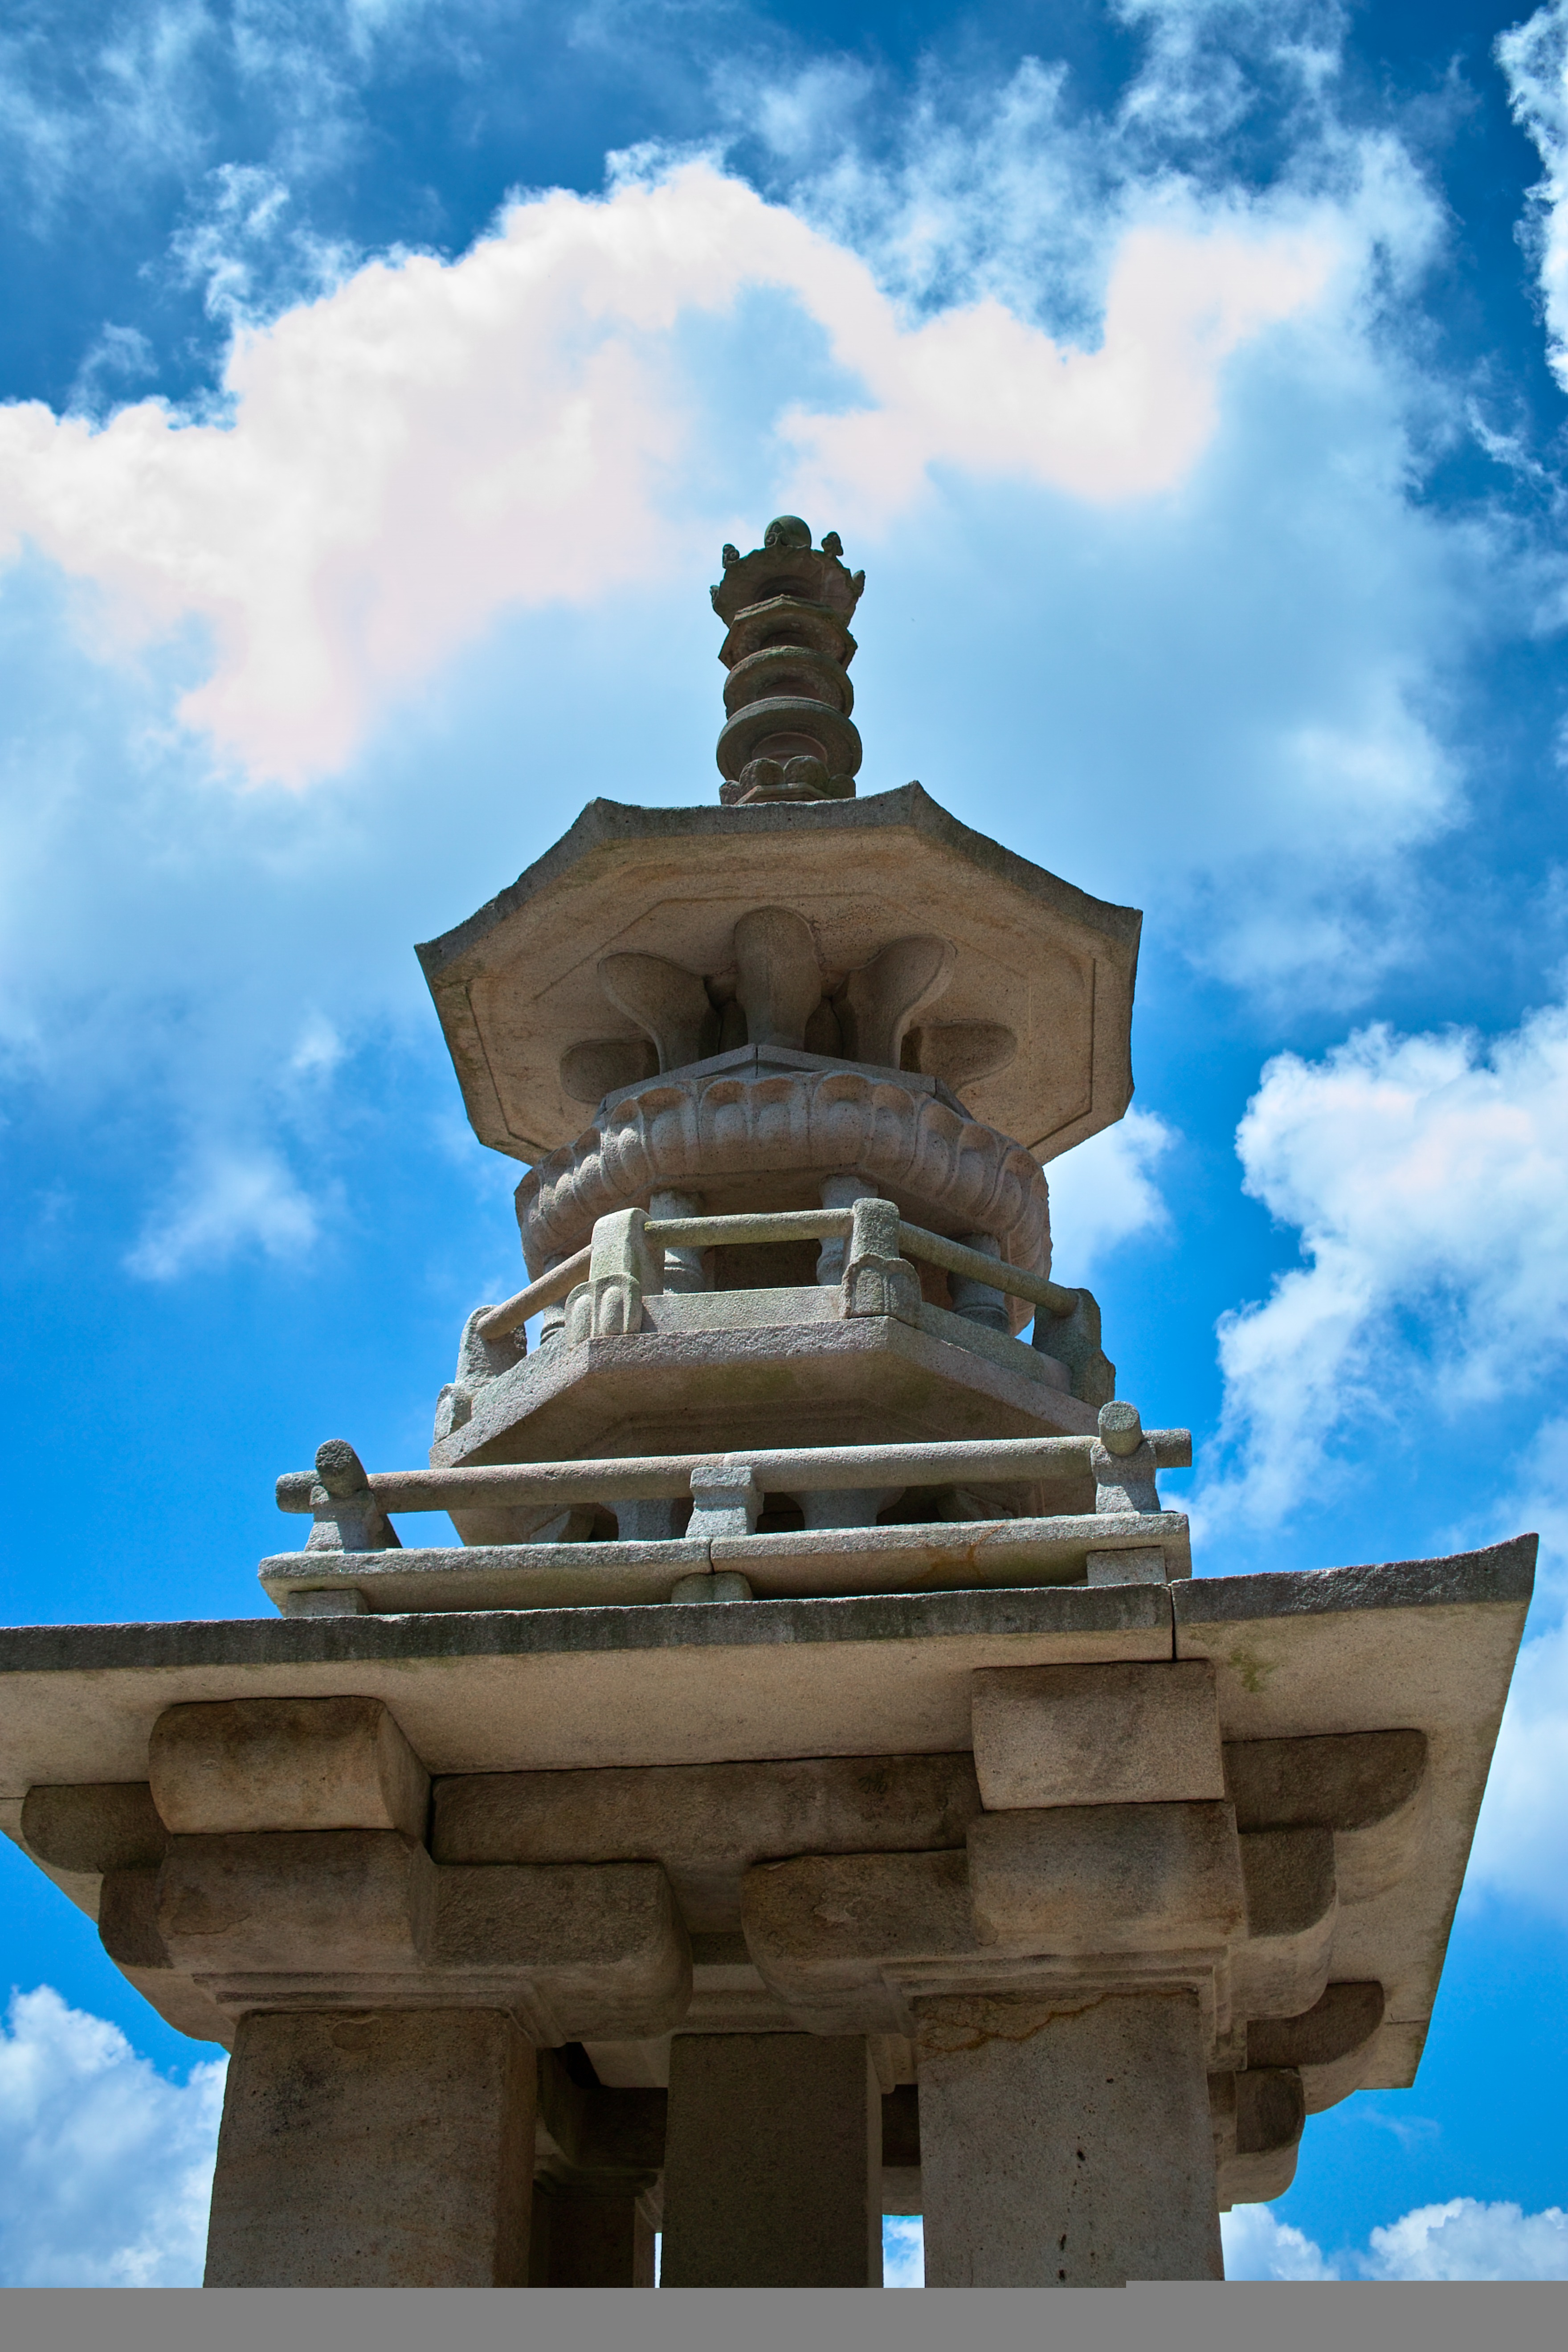
sky, monument, travel, statue, column, landmark, blue, place of worship, sculpture, temple, steeple, racing, top, ancient history